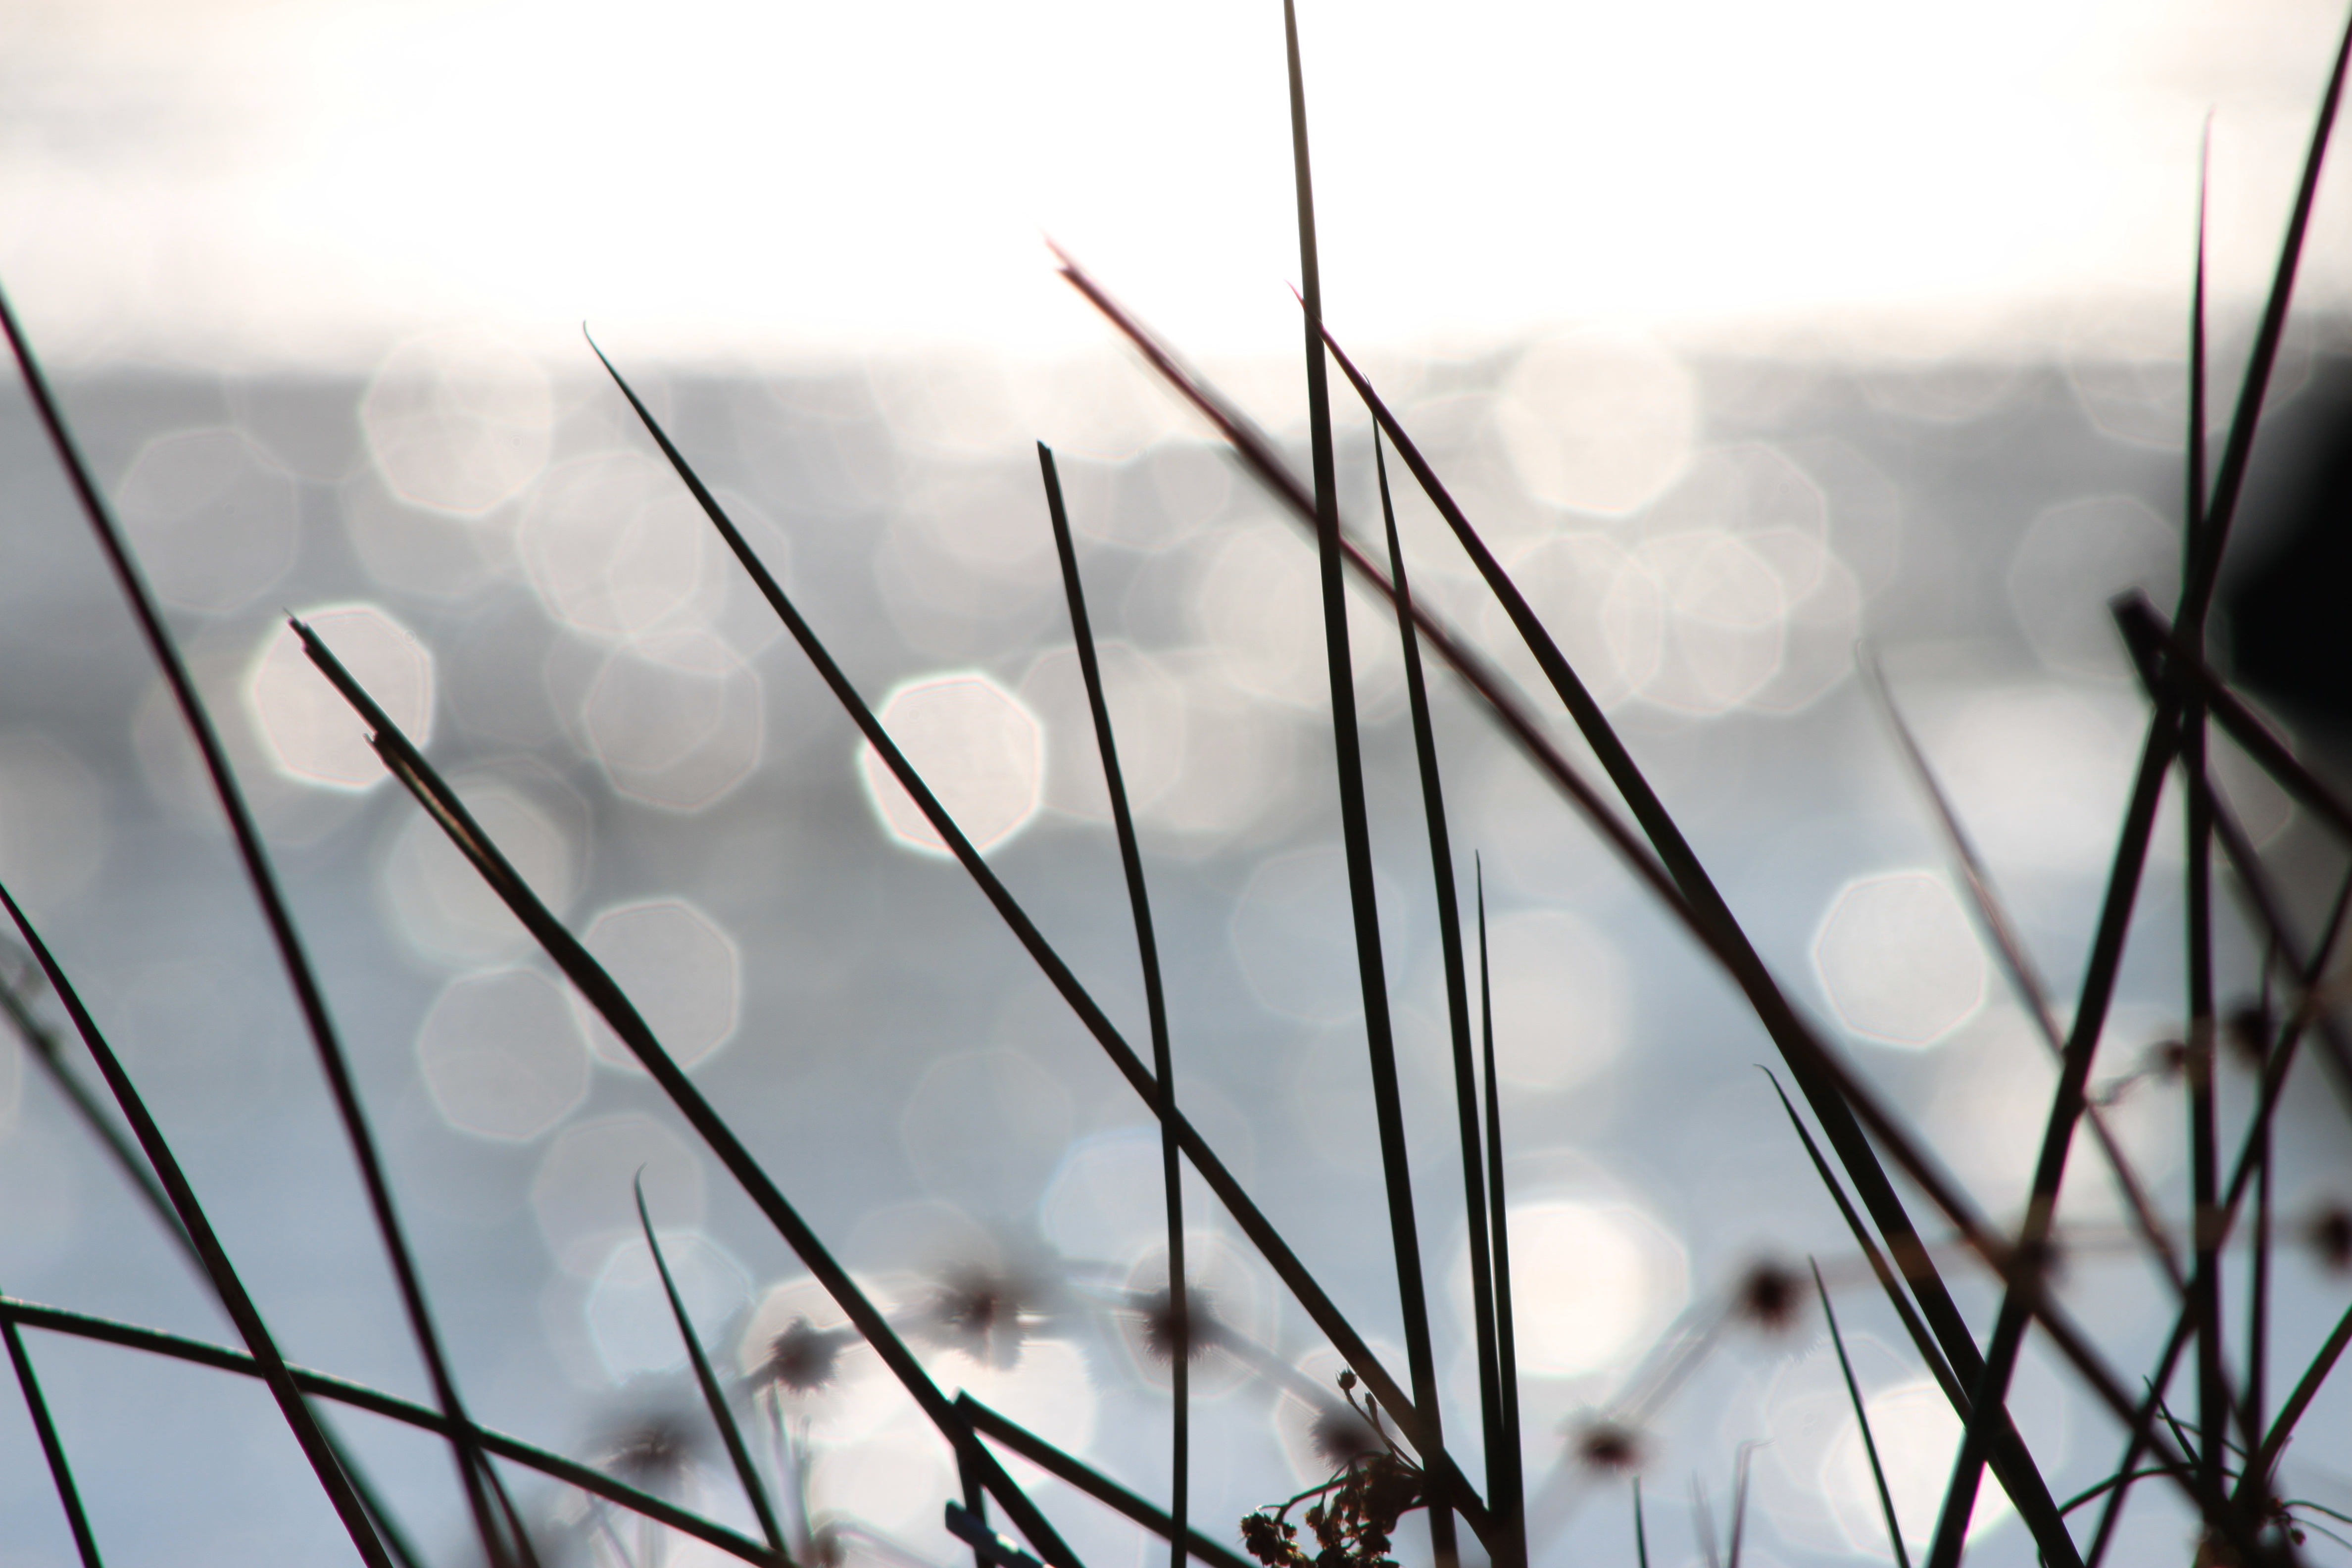
branch, cold, winter, light, bokeh, sky, sun, sunlight, morning, leaf, lake, wind, ice, line, reflection, frozen, monochrome, twig, close up, macro photography, atmospheric phenomenon